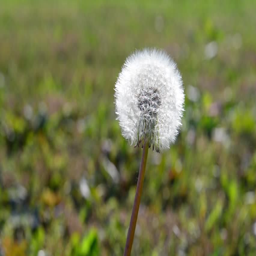
dandelion flower in the countryside on an autumn day